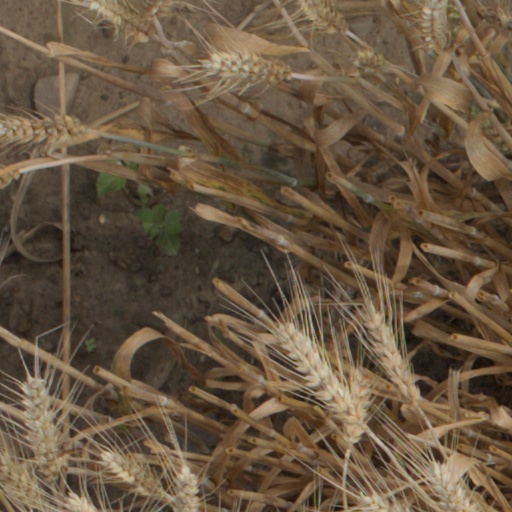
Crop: wheat